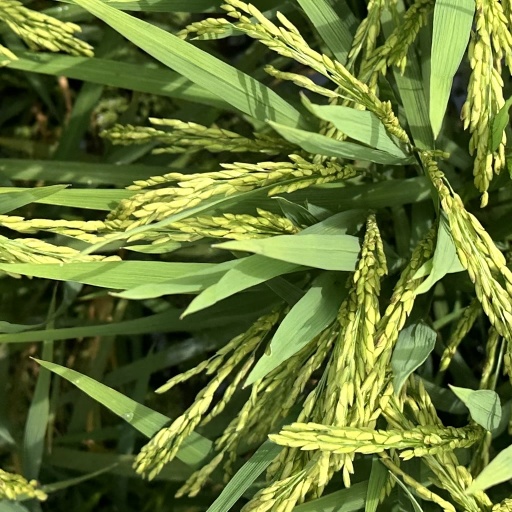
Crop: rice